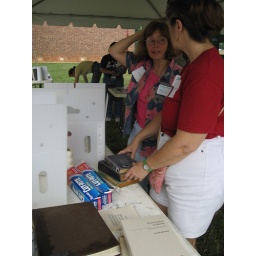
Mo and Vicky discuss how to pack wet books in wax paper for shipment to a vacuum freeze drying vendor.